Lamar Porter Athletic Field

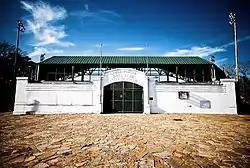
The entrance to Lamar Porter Field

Lamar Porter Athletic Field is located at West 7th and Johnson Streets, in the Stifft Station neighborhood of Little Rock, Arkansas, United States. It is a Works Progress Administration-built baseball field placed on the National Register of Historic Places on December 6, 1990. Hall of Fame third baseman Brooks Robinson started his career at Porter Field.